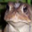
Label: frog